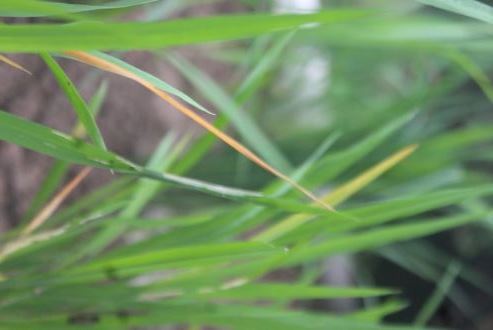
Disease: Tungro